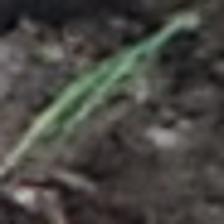
Label: single